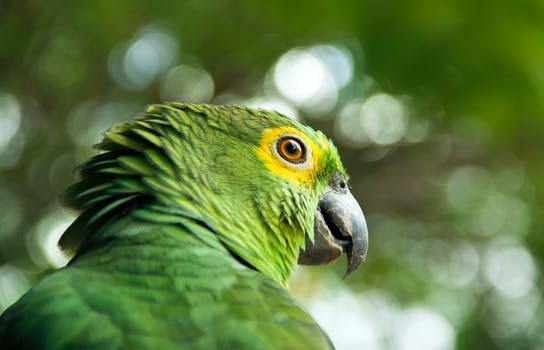
Label: No Watermark